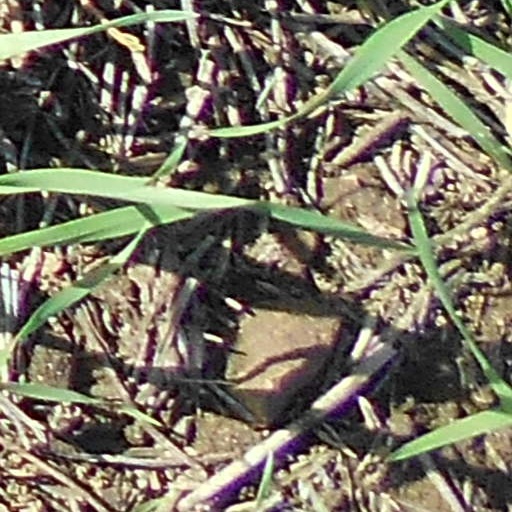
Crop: wheat